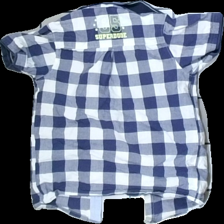
View: back
Type: Shirt
Category: Children
Brand: Not in the list
Brand text on label: Blue seven
Colors: Blue, White, Green
Material: 100% cotton
Pattern: Checkered print
Cut: Regular
Size: 122
Season: All
Smell: Minor
Price range: <50
Recommended usage: Export